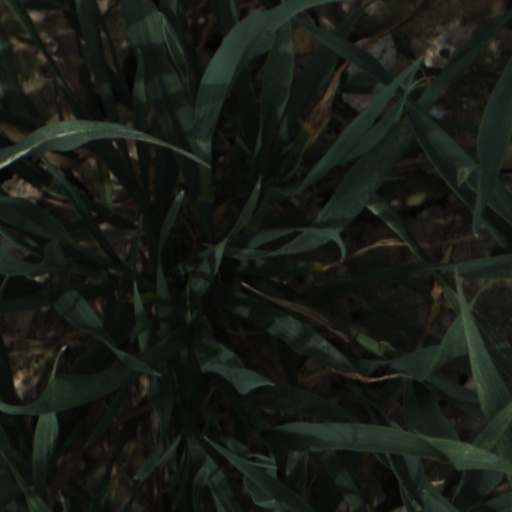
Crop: wheat